Tedo Sakhokia

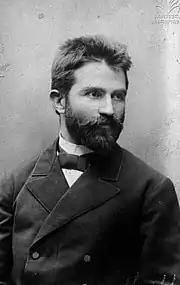
Tedo Sakhokia in 1891

After being expelled from the Tbilisi Spiritual Seminary, Tedo Sakhokia returned to Sukhumi. Agronomy was a relatively common occupation at the time and Timote Sakhokia sent his son to study agriculture in another country on the suggestion of Antim Jugheli. In the spring of 1886, Tedo Sakhokia arrived in Geneva, Switzerland, where he met Ivan Machvariani, a well-known writer and translator. On his suggestion, Tedo Sakhokia stayed in Geneva, studied French, and enrolled at the Faculty of Natural Sciences of University of Geneva. He established close ties with Georgian students there while pursuing his degree.